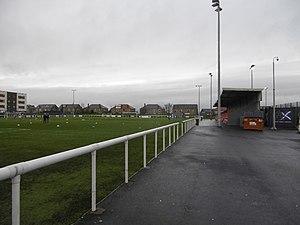
L'Ainsli Park est un stade de football construit en 2008 et situé à Édimbourg.